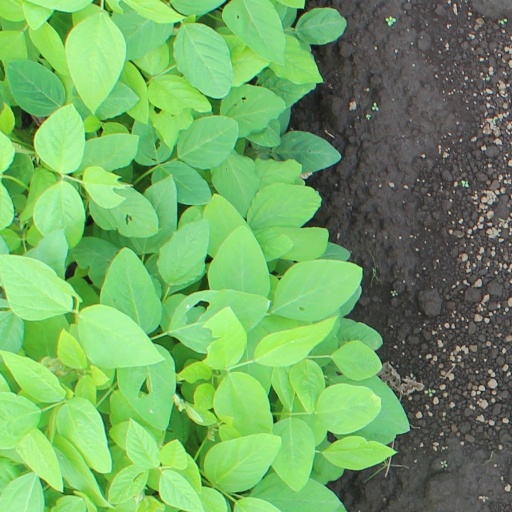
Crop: soybean